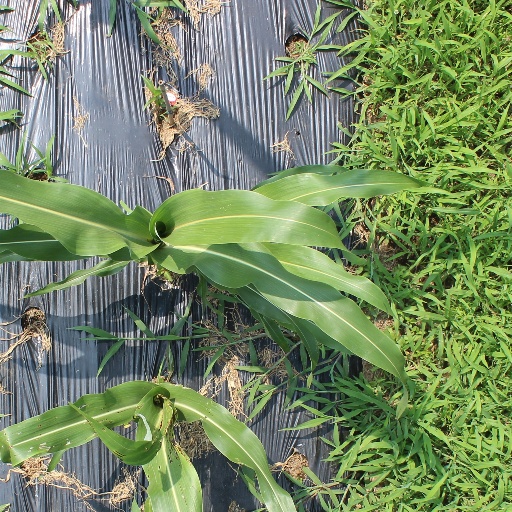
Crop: sorghum